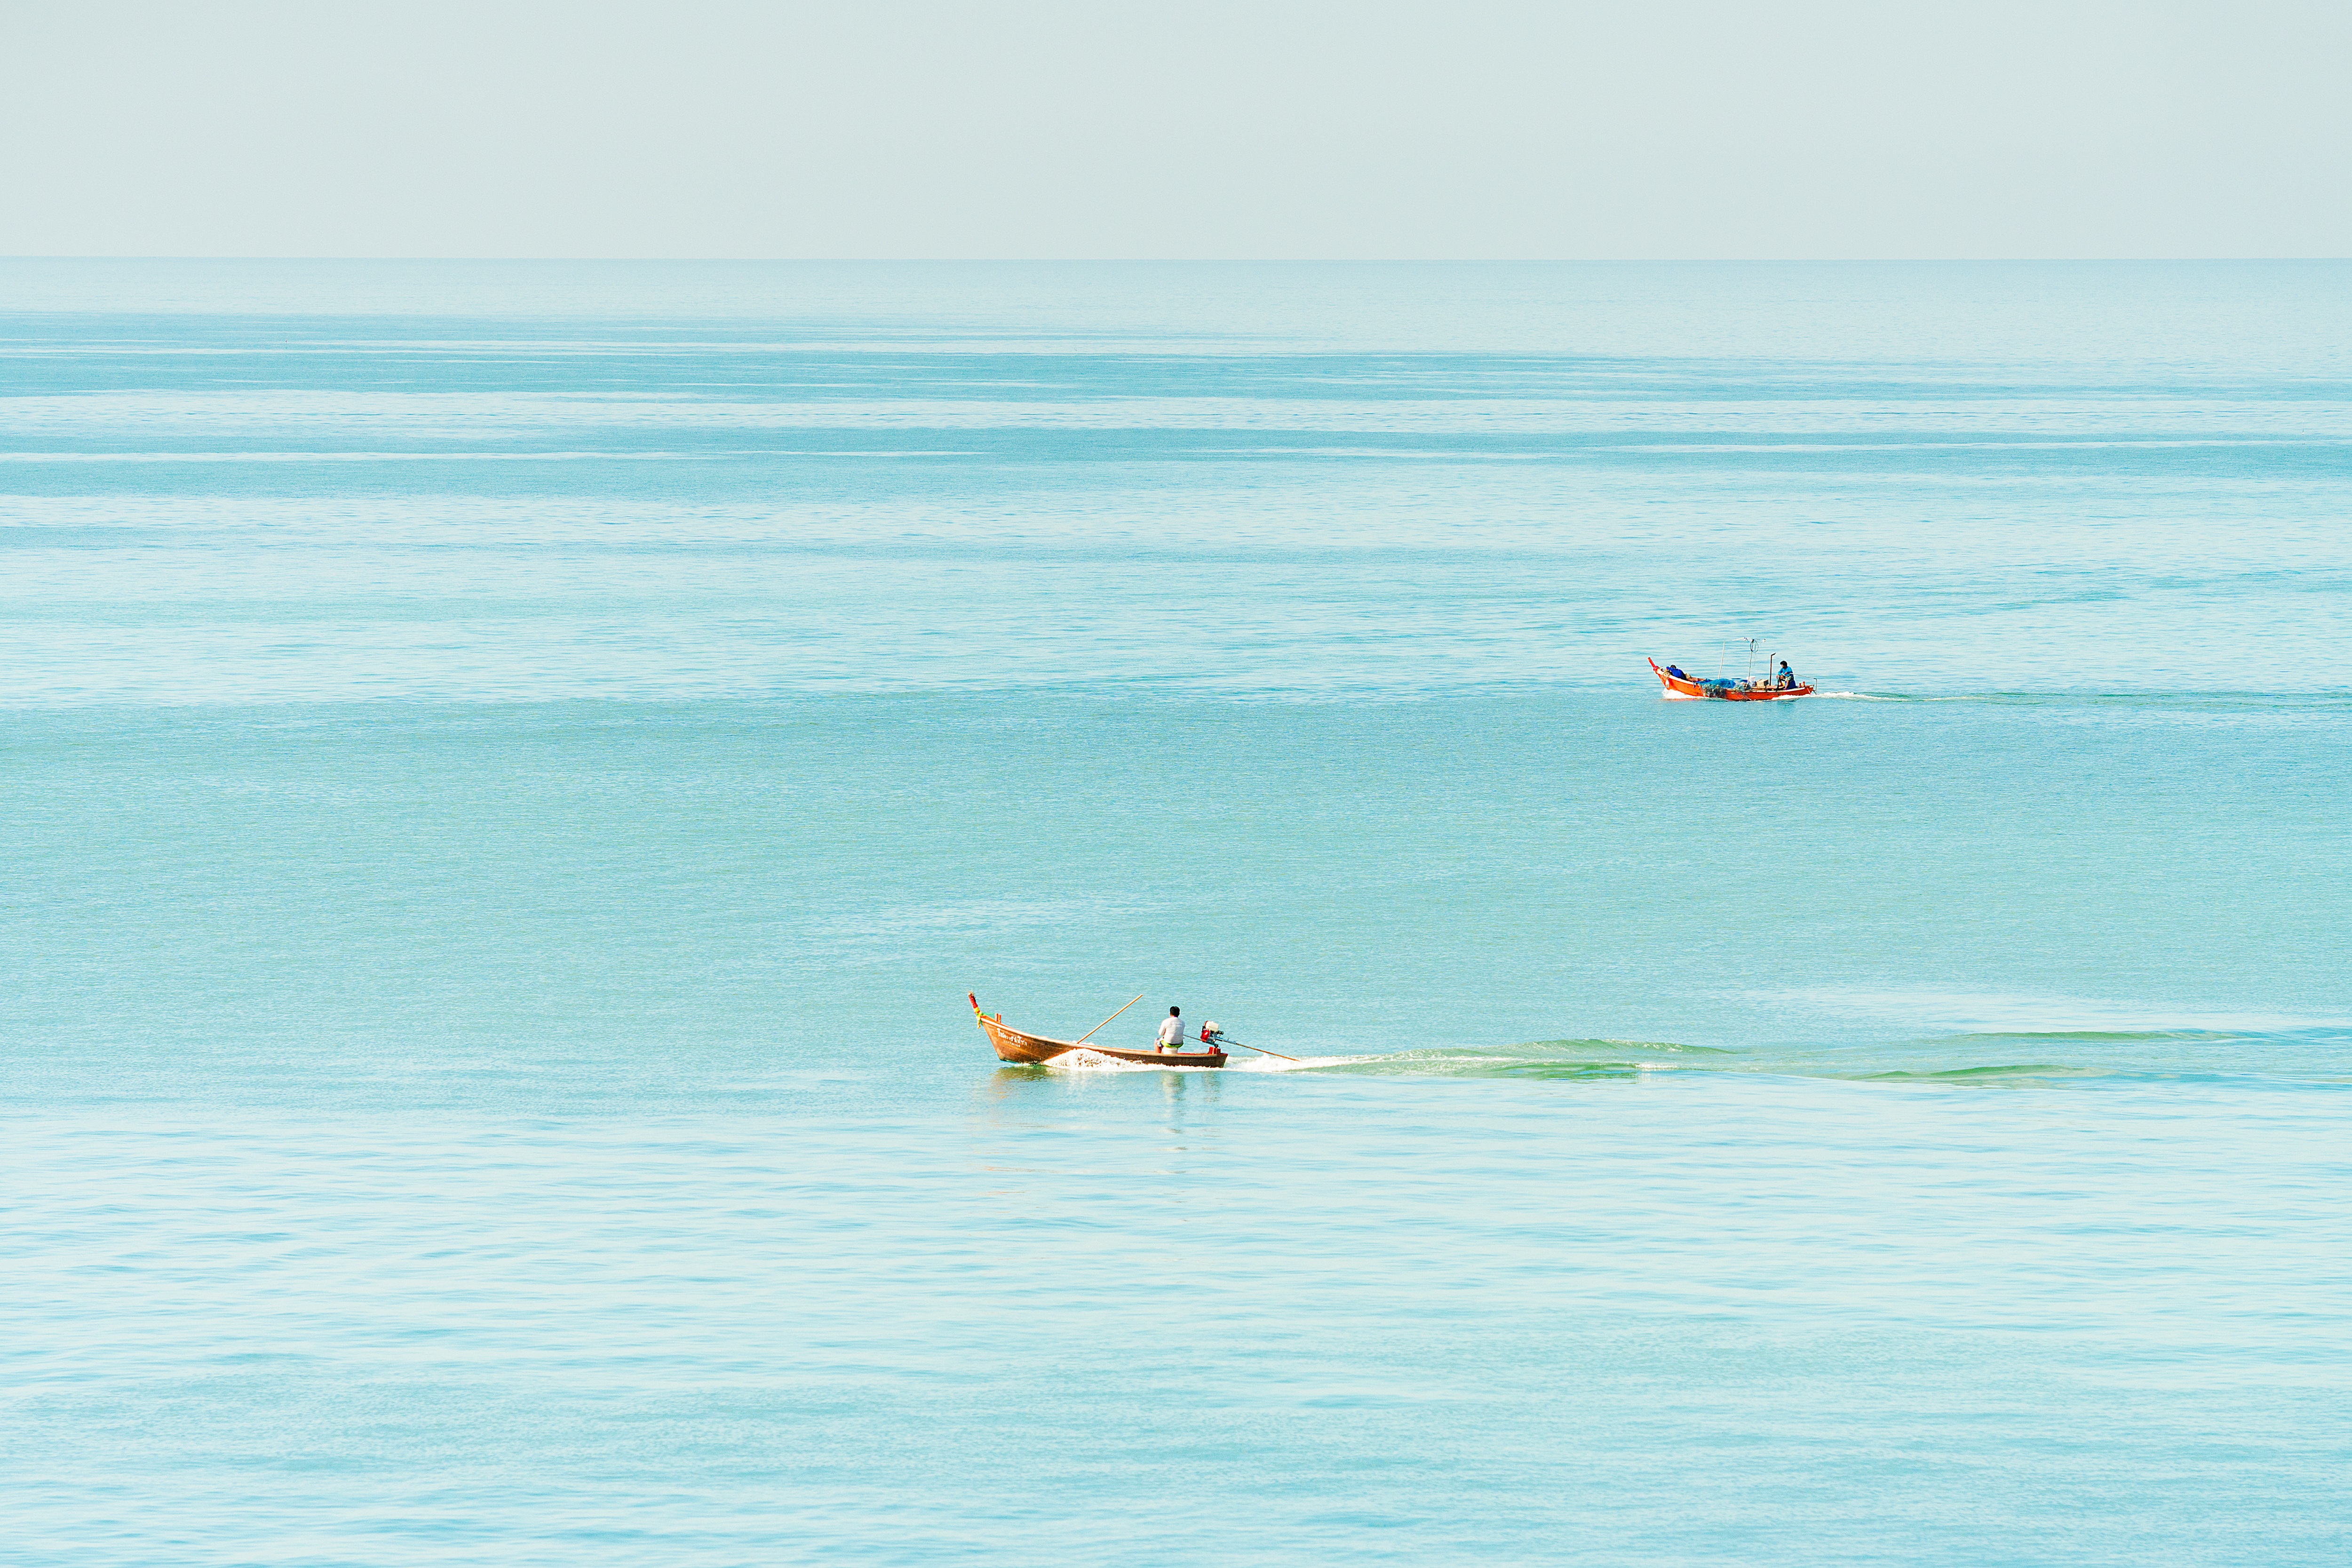
working, beach, landscape, sea, coast, water, nature, outdoor, ocean, horizon, sky, shore, wave, vacation, travel, coastline, transportation, transport, vessel, vehicle, tropical, fishing, seascape, surfboard, bay, two, blue, speed, thailand, body of water, competition, level, boating, boats, marine, day, fishermen, exotic, fast, winner, cape, compete, wind wave, surfing equipment and supplies